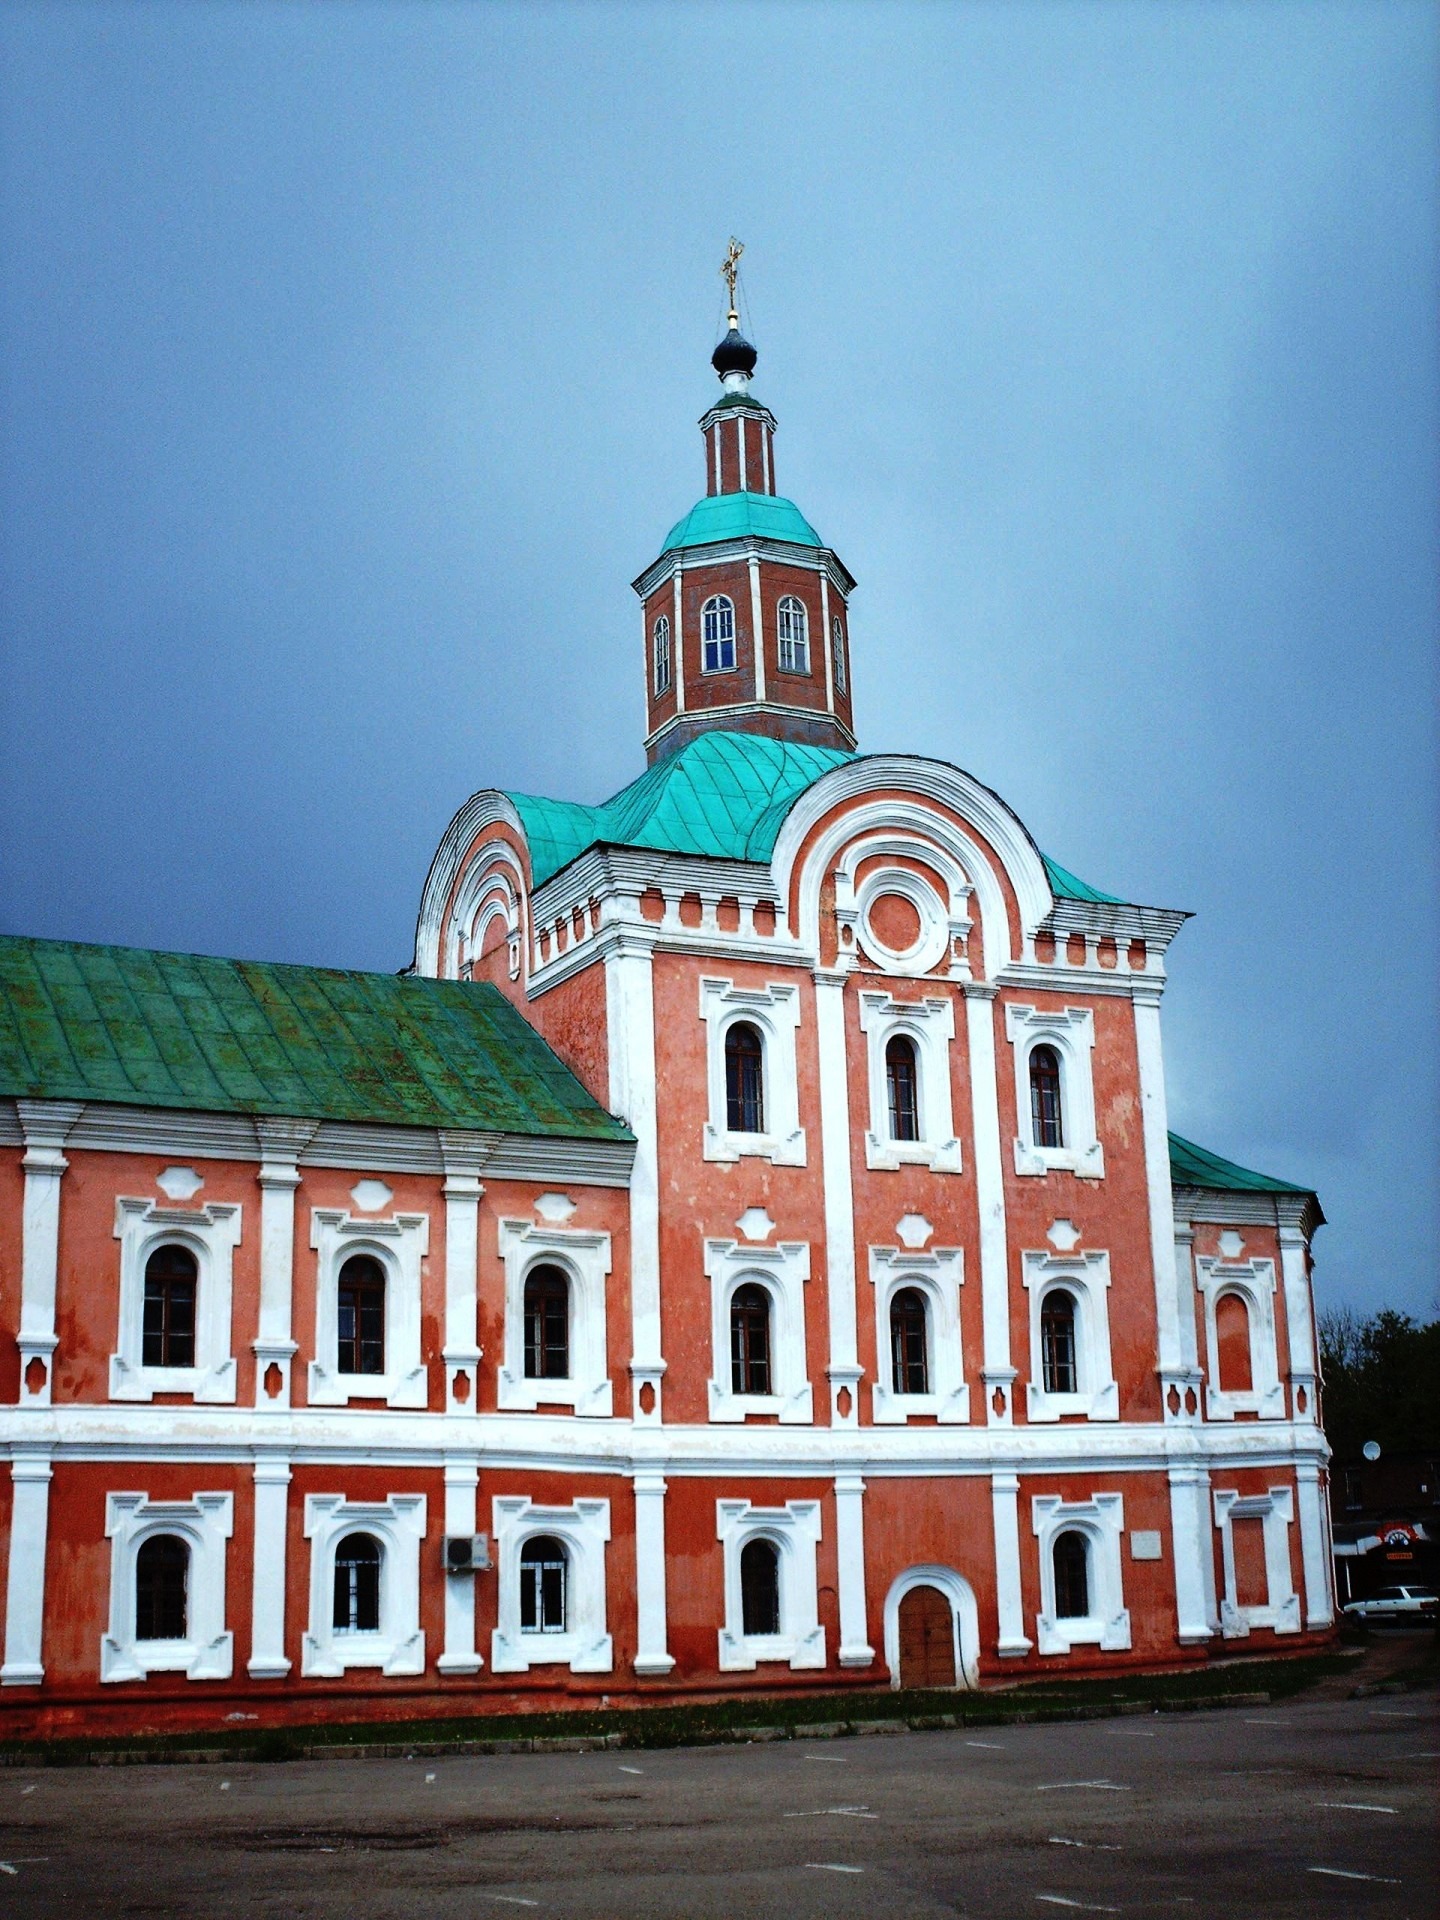
architecture, house, town, building, tower, landmark, facade, church, place of worship, history, russia, russian federation, smolensk, nicholas wonderworker